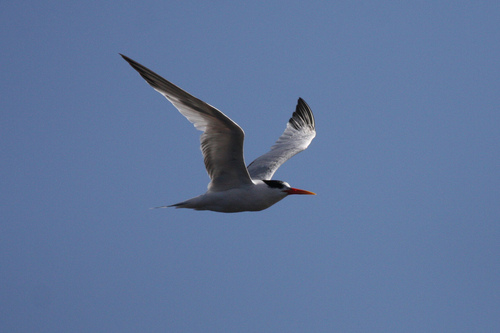
the bird is mostly white with some black coloring, with a large orange beak.
this white bodied bird has a long orange bill and gray wings.
this medium-sized sea bird is mostly white with a black spot on the top of the head; the wings are very long with grey tips and the beak is long and orange.
this bird is white and has grey wings and an orange beak
this large bird has a gray body, black crown, and long pointy bill.
this bird has wings that are black and white and has a orange bill
this bird has wings that are black and has a white belly
this bird is white and black in color, with a orange beak.
this large bird has a black spot around its eyes, and a very long thick orange bill.
this bird is white with black and has a long, pointy beak.
Species: Elegant Tern